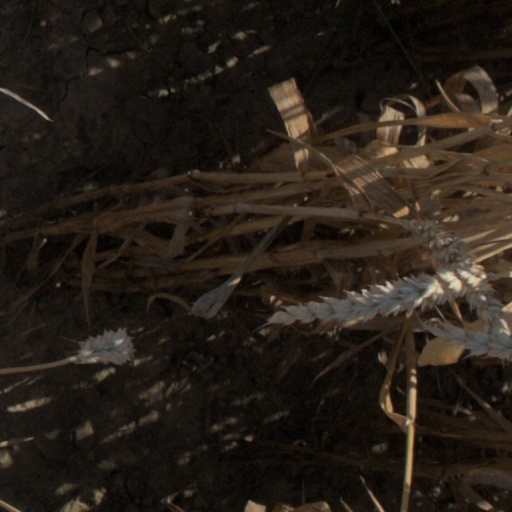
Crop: wheat